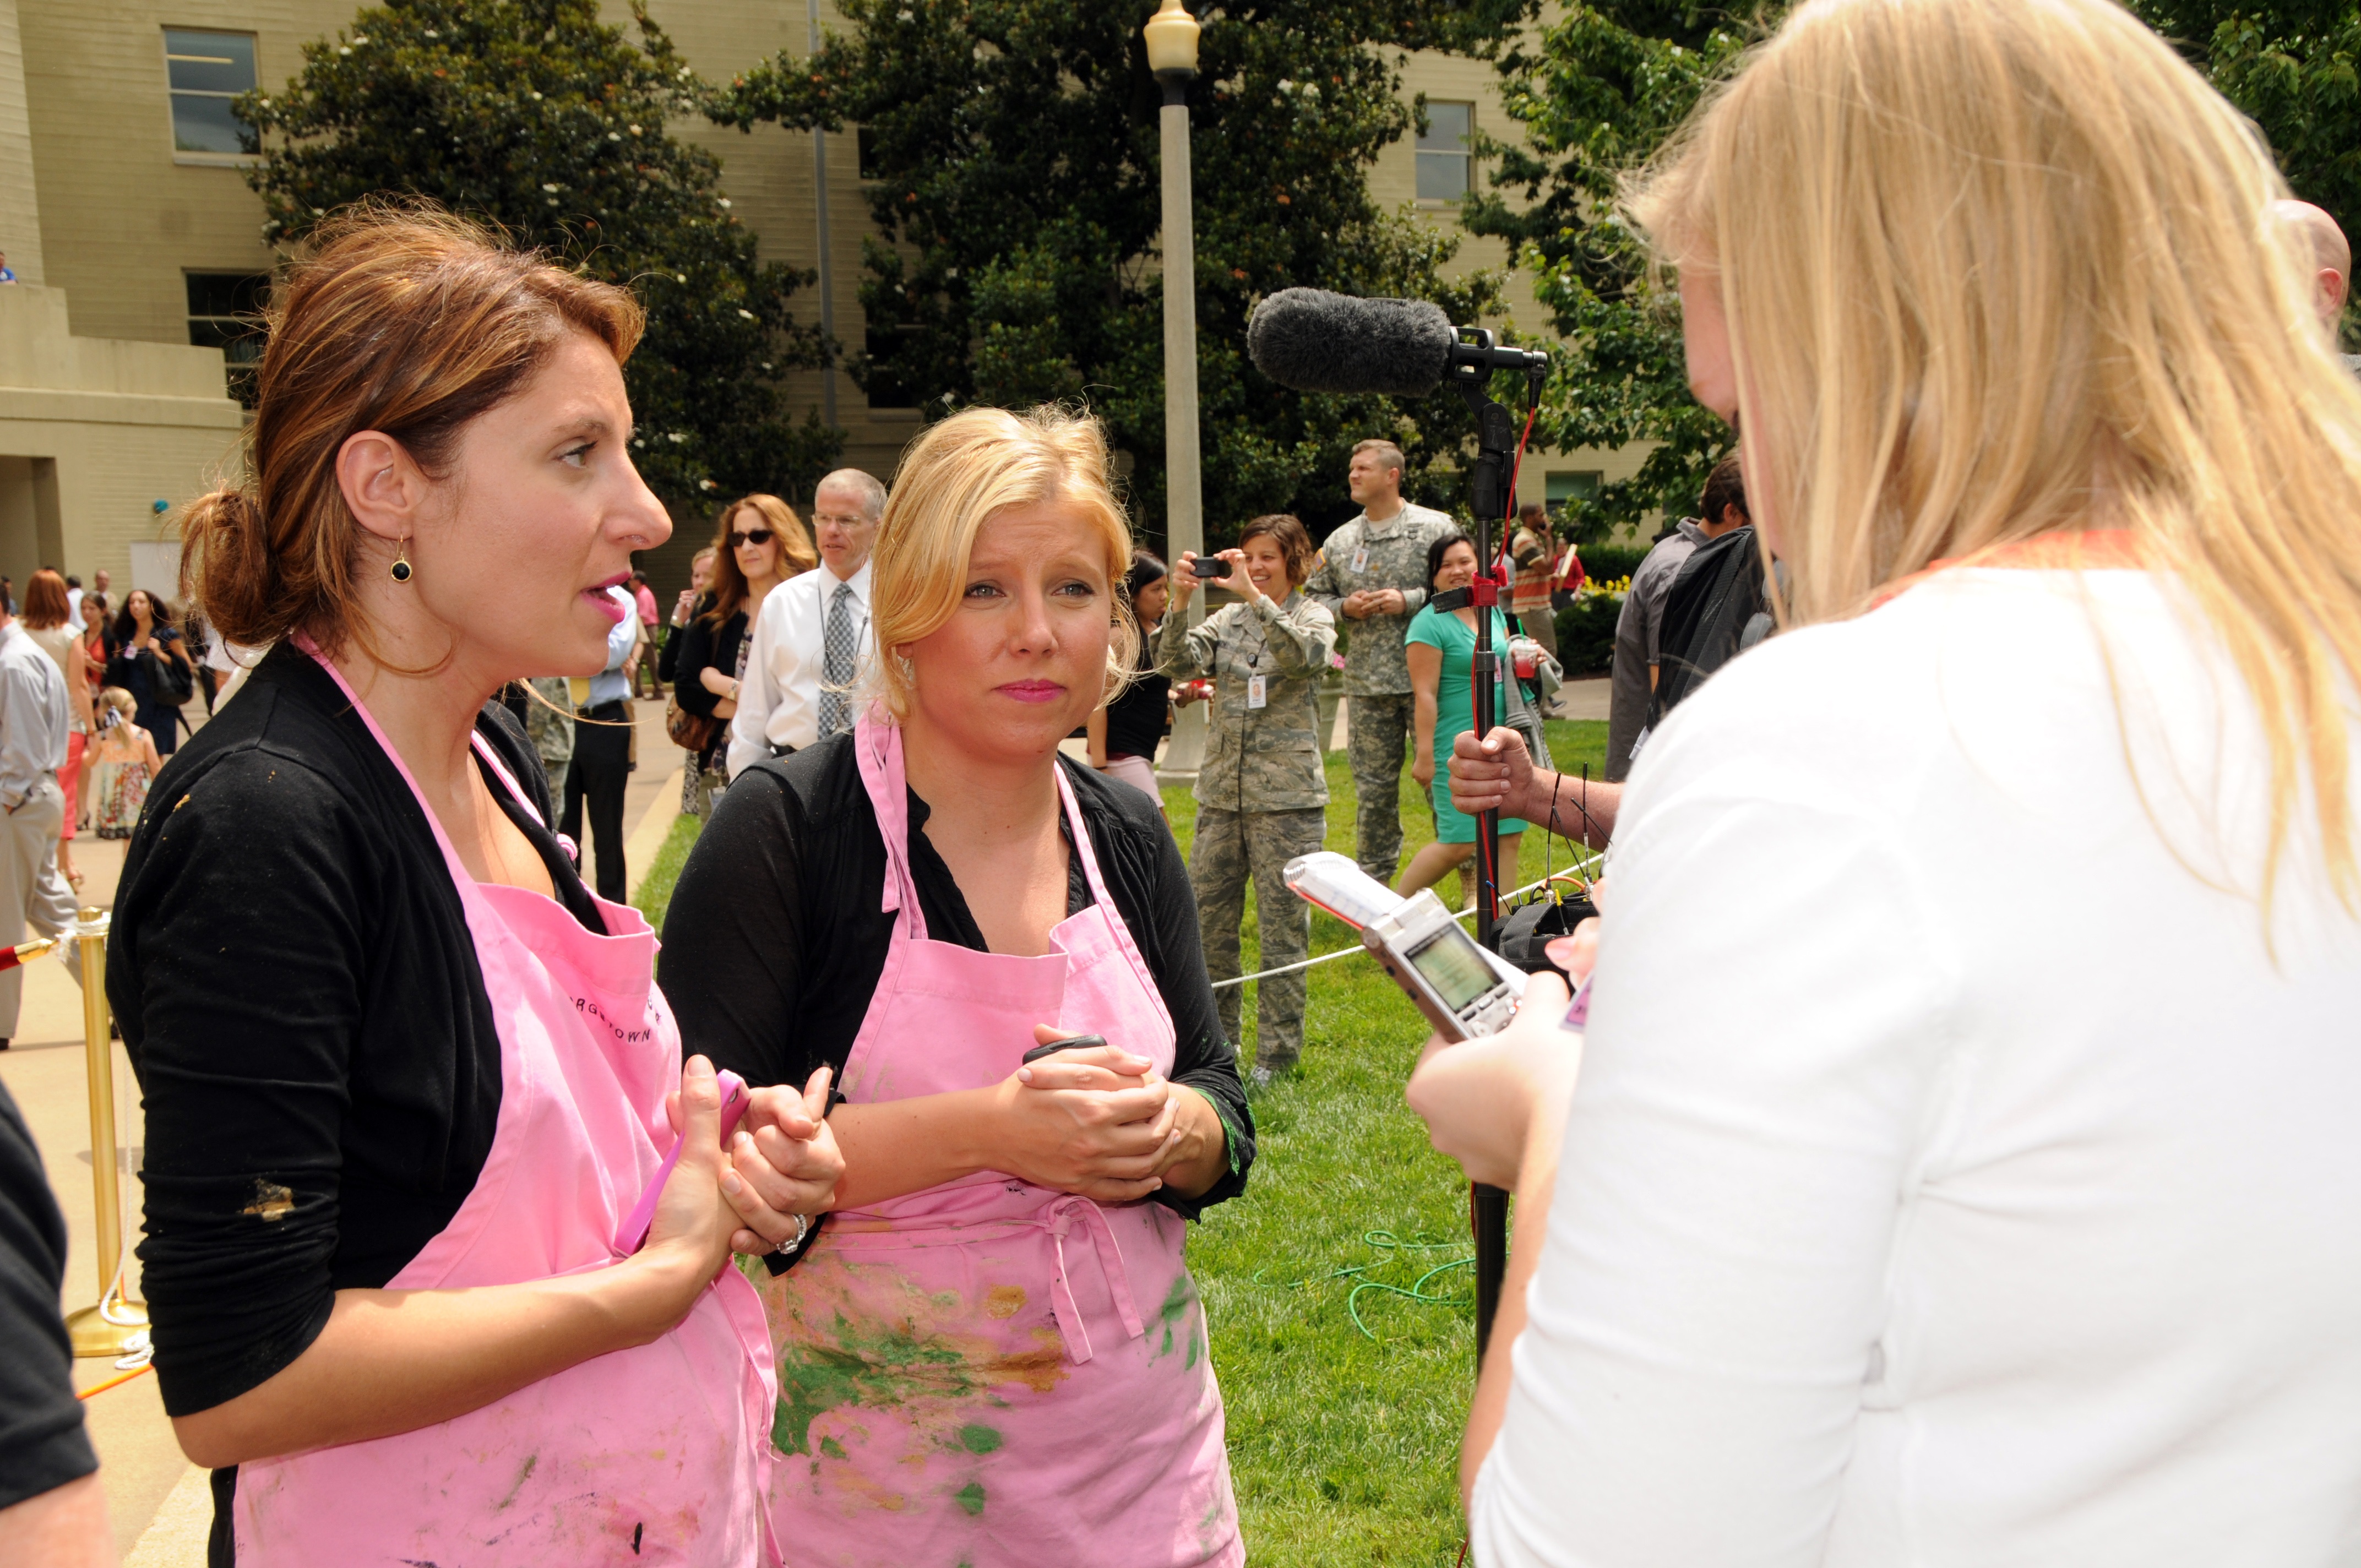
people, flower, project, happy, women, plan, discussion, owners, businesswomen, business meeting, client, field work, cupcake shop